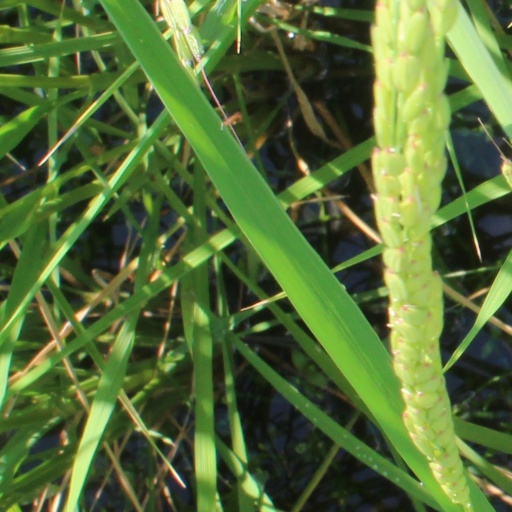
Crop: rice